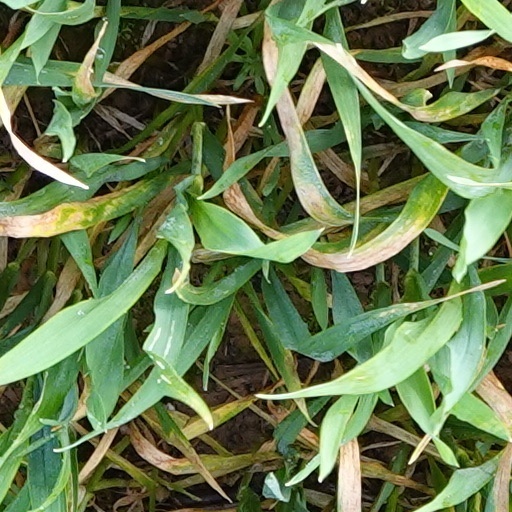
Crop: wheat